Closed-circuit television

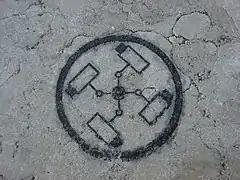
Anti-CCTV graffiti on the wall of the British Library

In the United States, the Constitution does not explicitly include the right to privacy although the Supreme Court has said several of the amendments to the Constitution implicitly grant this right. Access to video surveillance recordings may require a judge's writ, which is readily available. However, there is little legislation and regulation specific to video surveillance. In Canada, the use of video surveillance has grown very rapidly. In Ontario, both the "municipal" and "provincial" versions of the Freedom of Information and Protection of Privacy Act outline guidelines that control how images and information can be gathered by this method and or released.